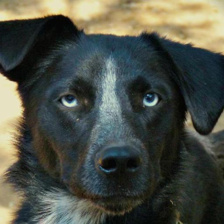
Label: animals